Kirsten Gillibrand

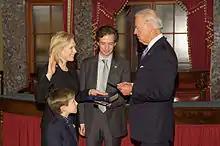
Gillibrand being sworn in for her second term by Vice President Biden (2011)

Gillibrand had numerous potential challengers in the September 14, 2010, Democratic primary election. Some were obvious at the time of her appointment. Most notably, Representative Carolyn McCarthy was unhappy with Gillibrand's stance on gun control, but McCarthy decided not to run. Harold Ford, Jr., a former Congressman from Tennessee, considered a run but decided against it in March 2009.